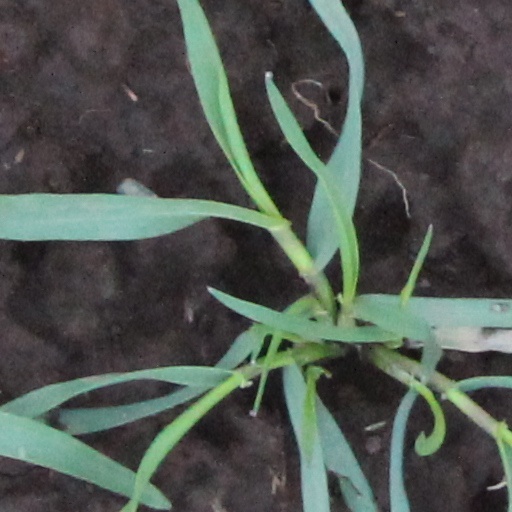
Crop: wheat